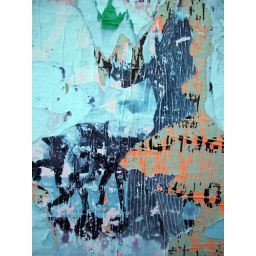
man in white striped suit walks black dogs